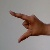
The image shows a hand gesture representing the letter 'Z' in Indian Sign Language.